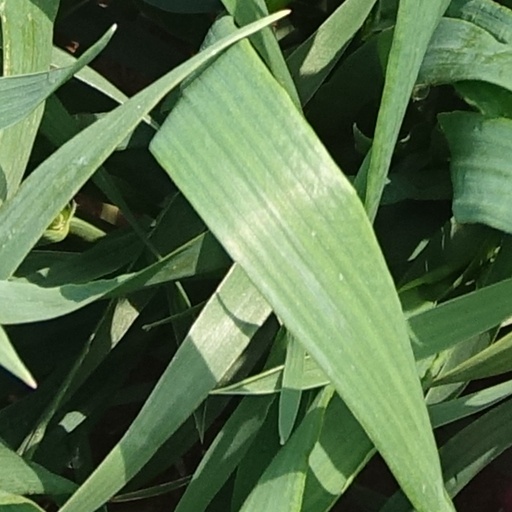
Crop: wheat